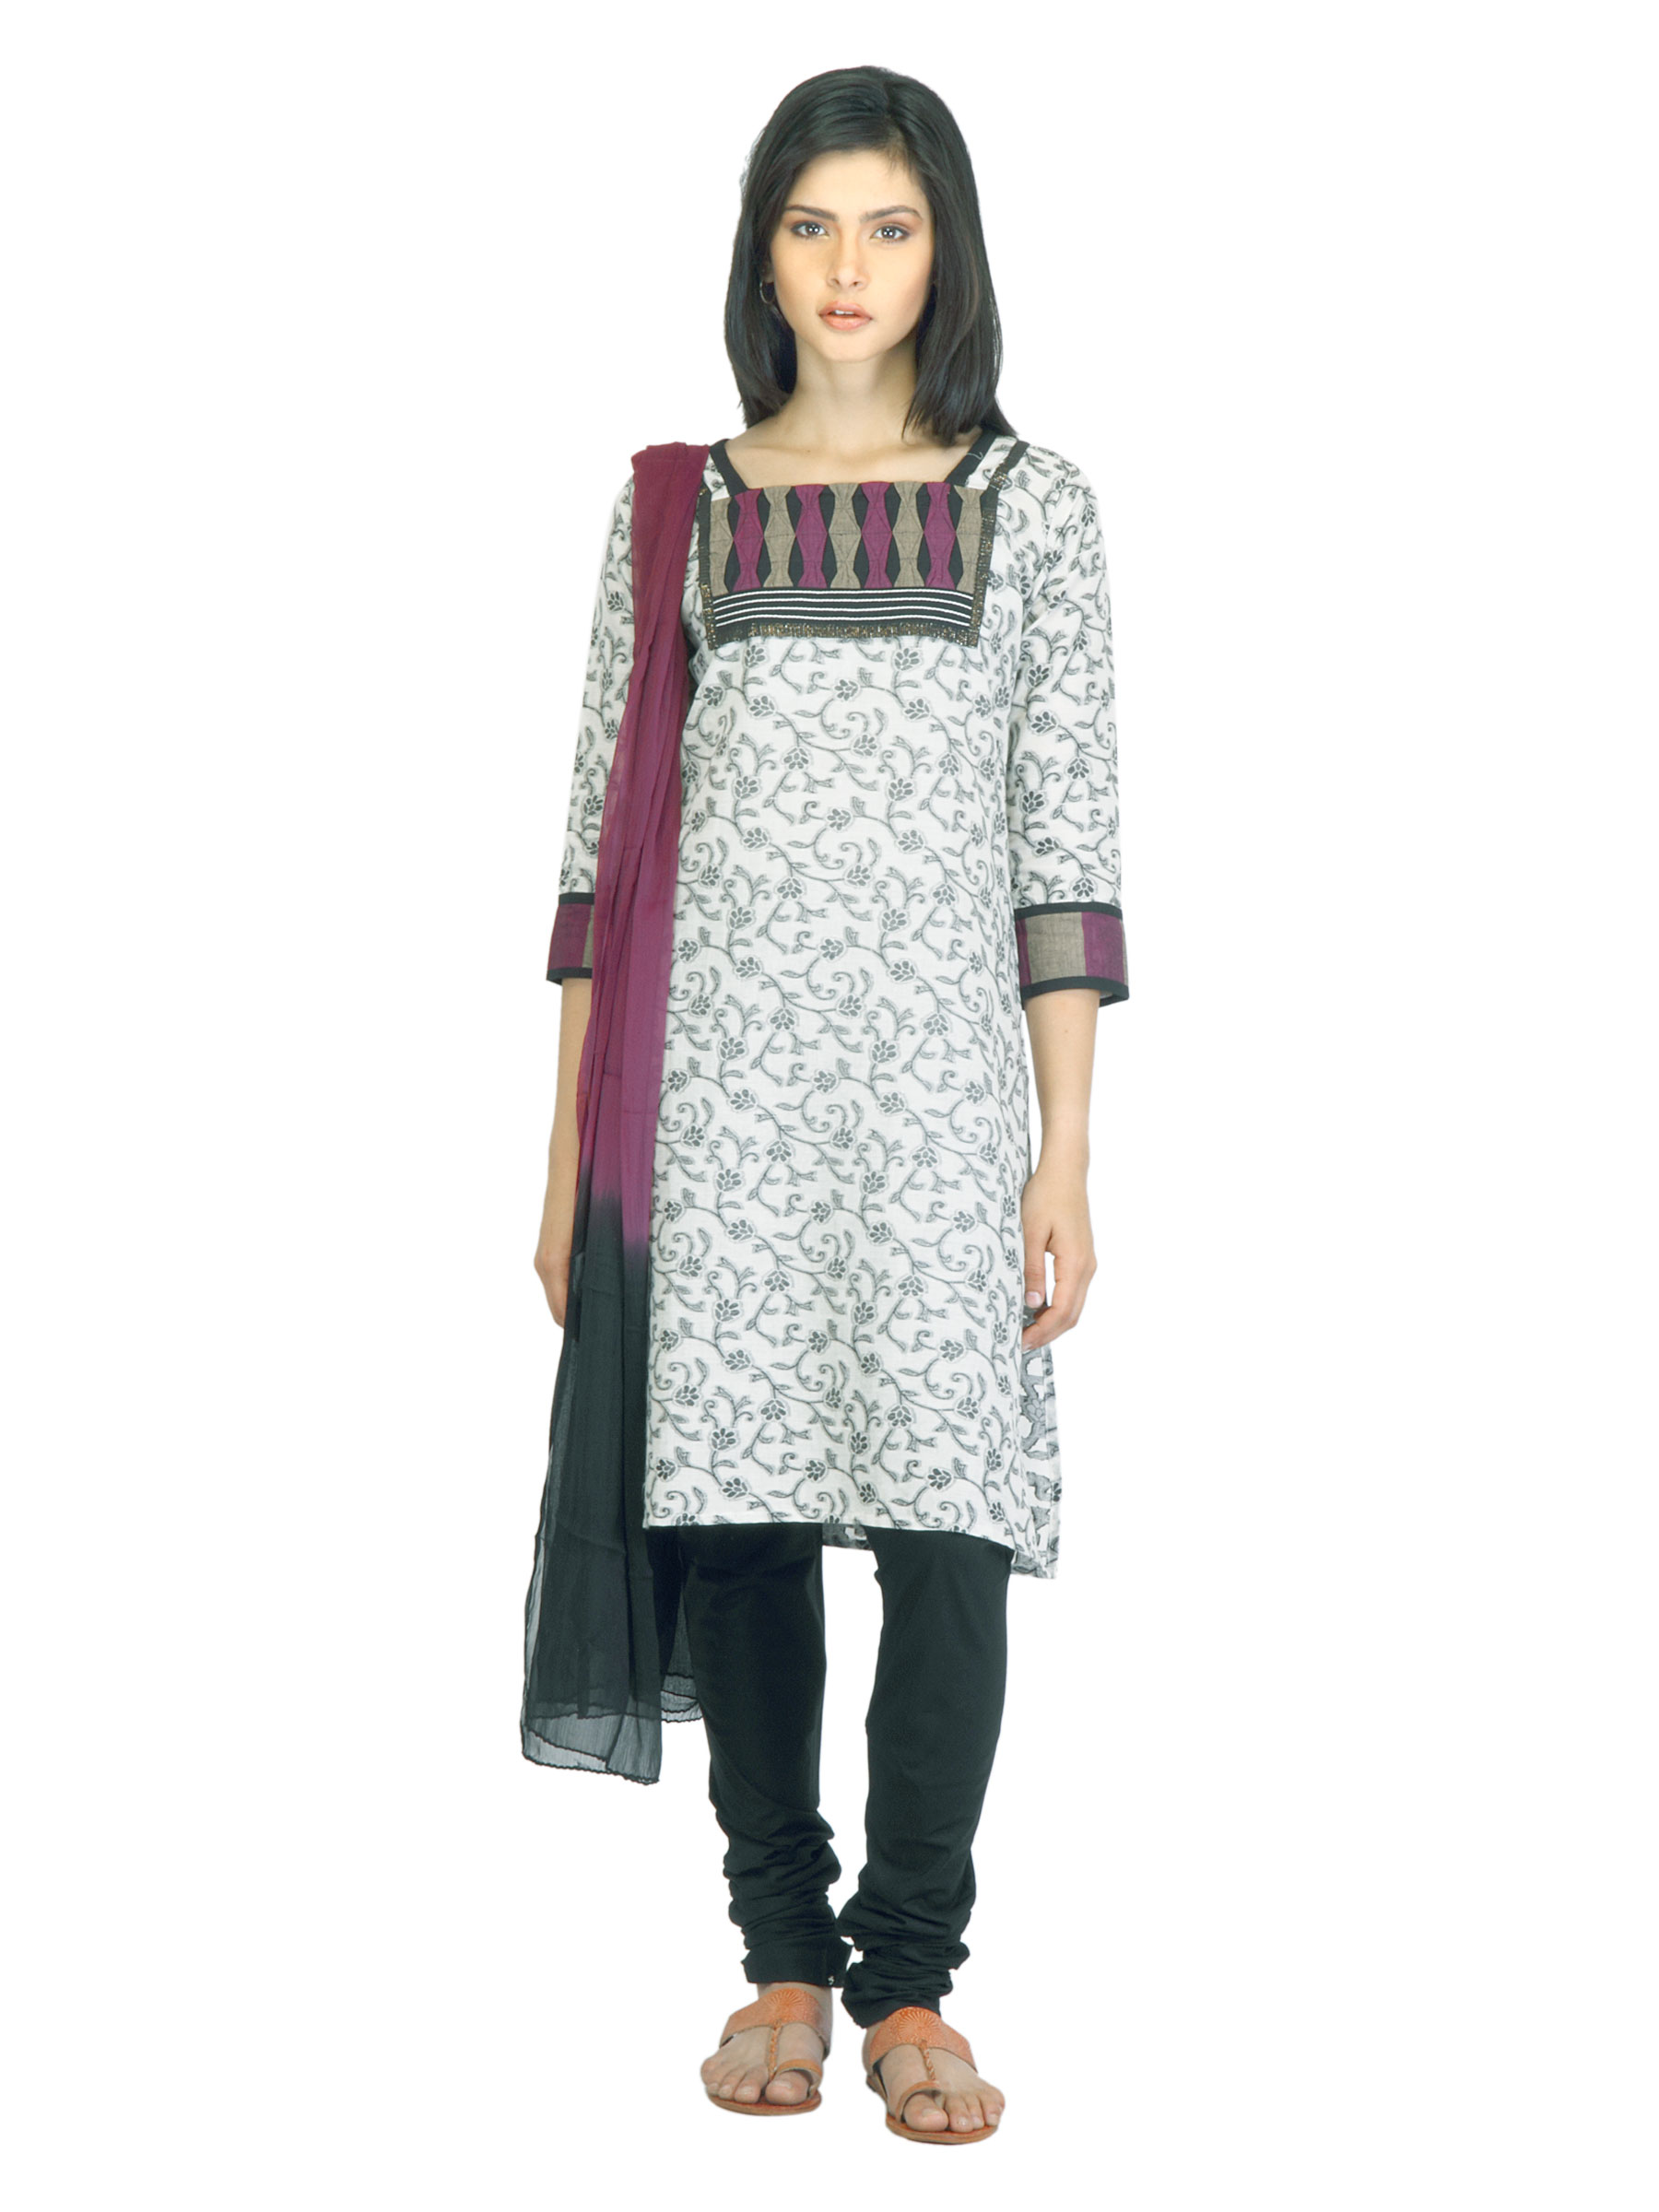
Vishudh Women White and Black Churidar Kurta with Dupatta
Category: Apparel / Apparel Set / Kurta Sets
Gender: Women
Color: White
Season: Fall 2011
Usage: Ethnic